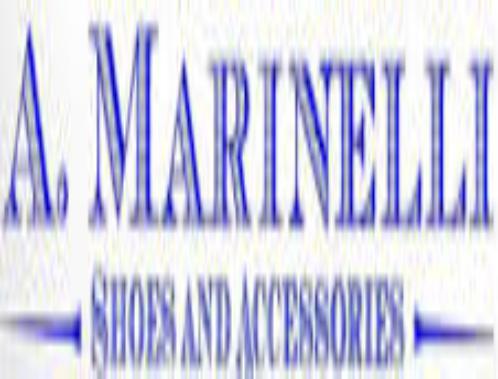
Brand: A. Marinelli
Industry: Food